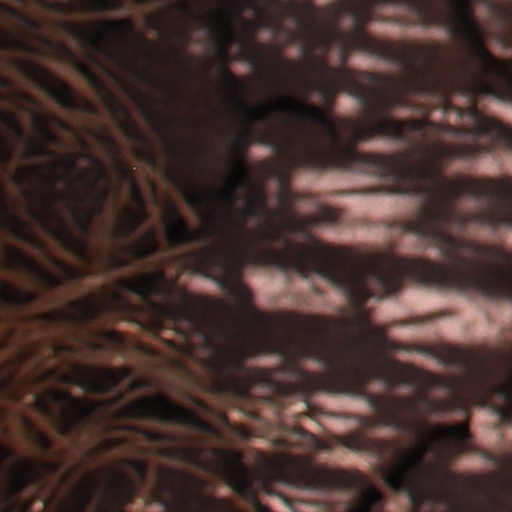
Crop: wheat